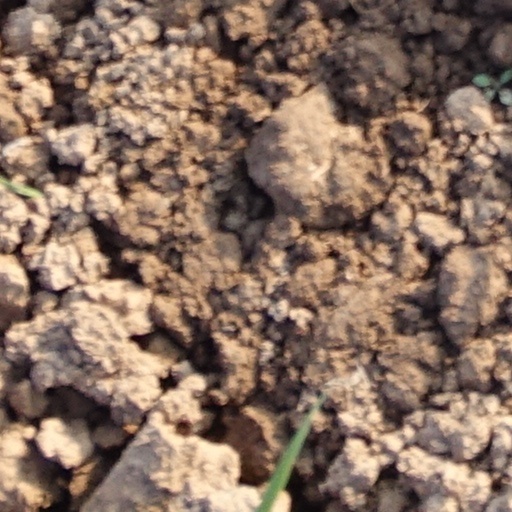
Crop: wheat